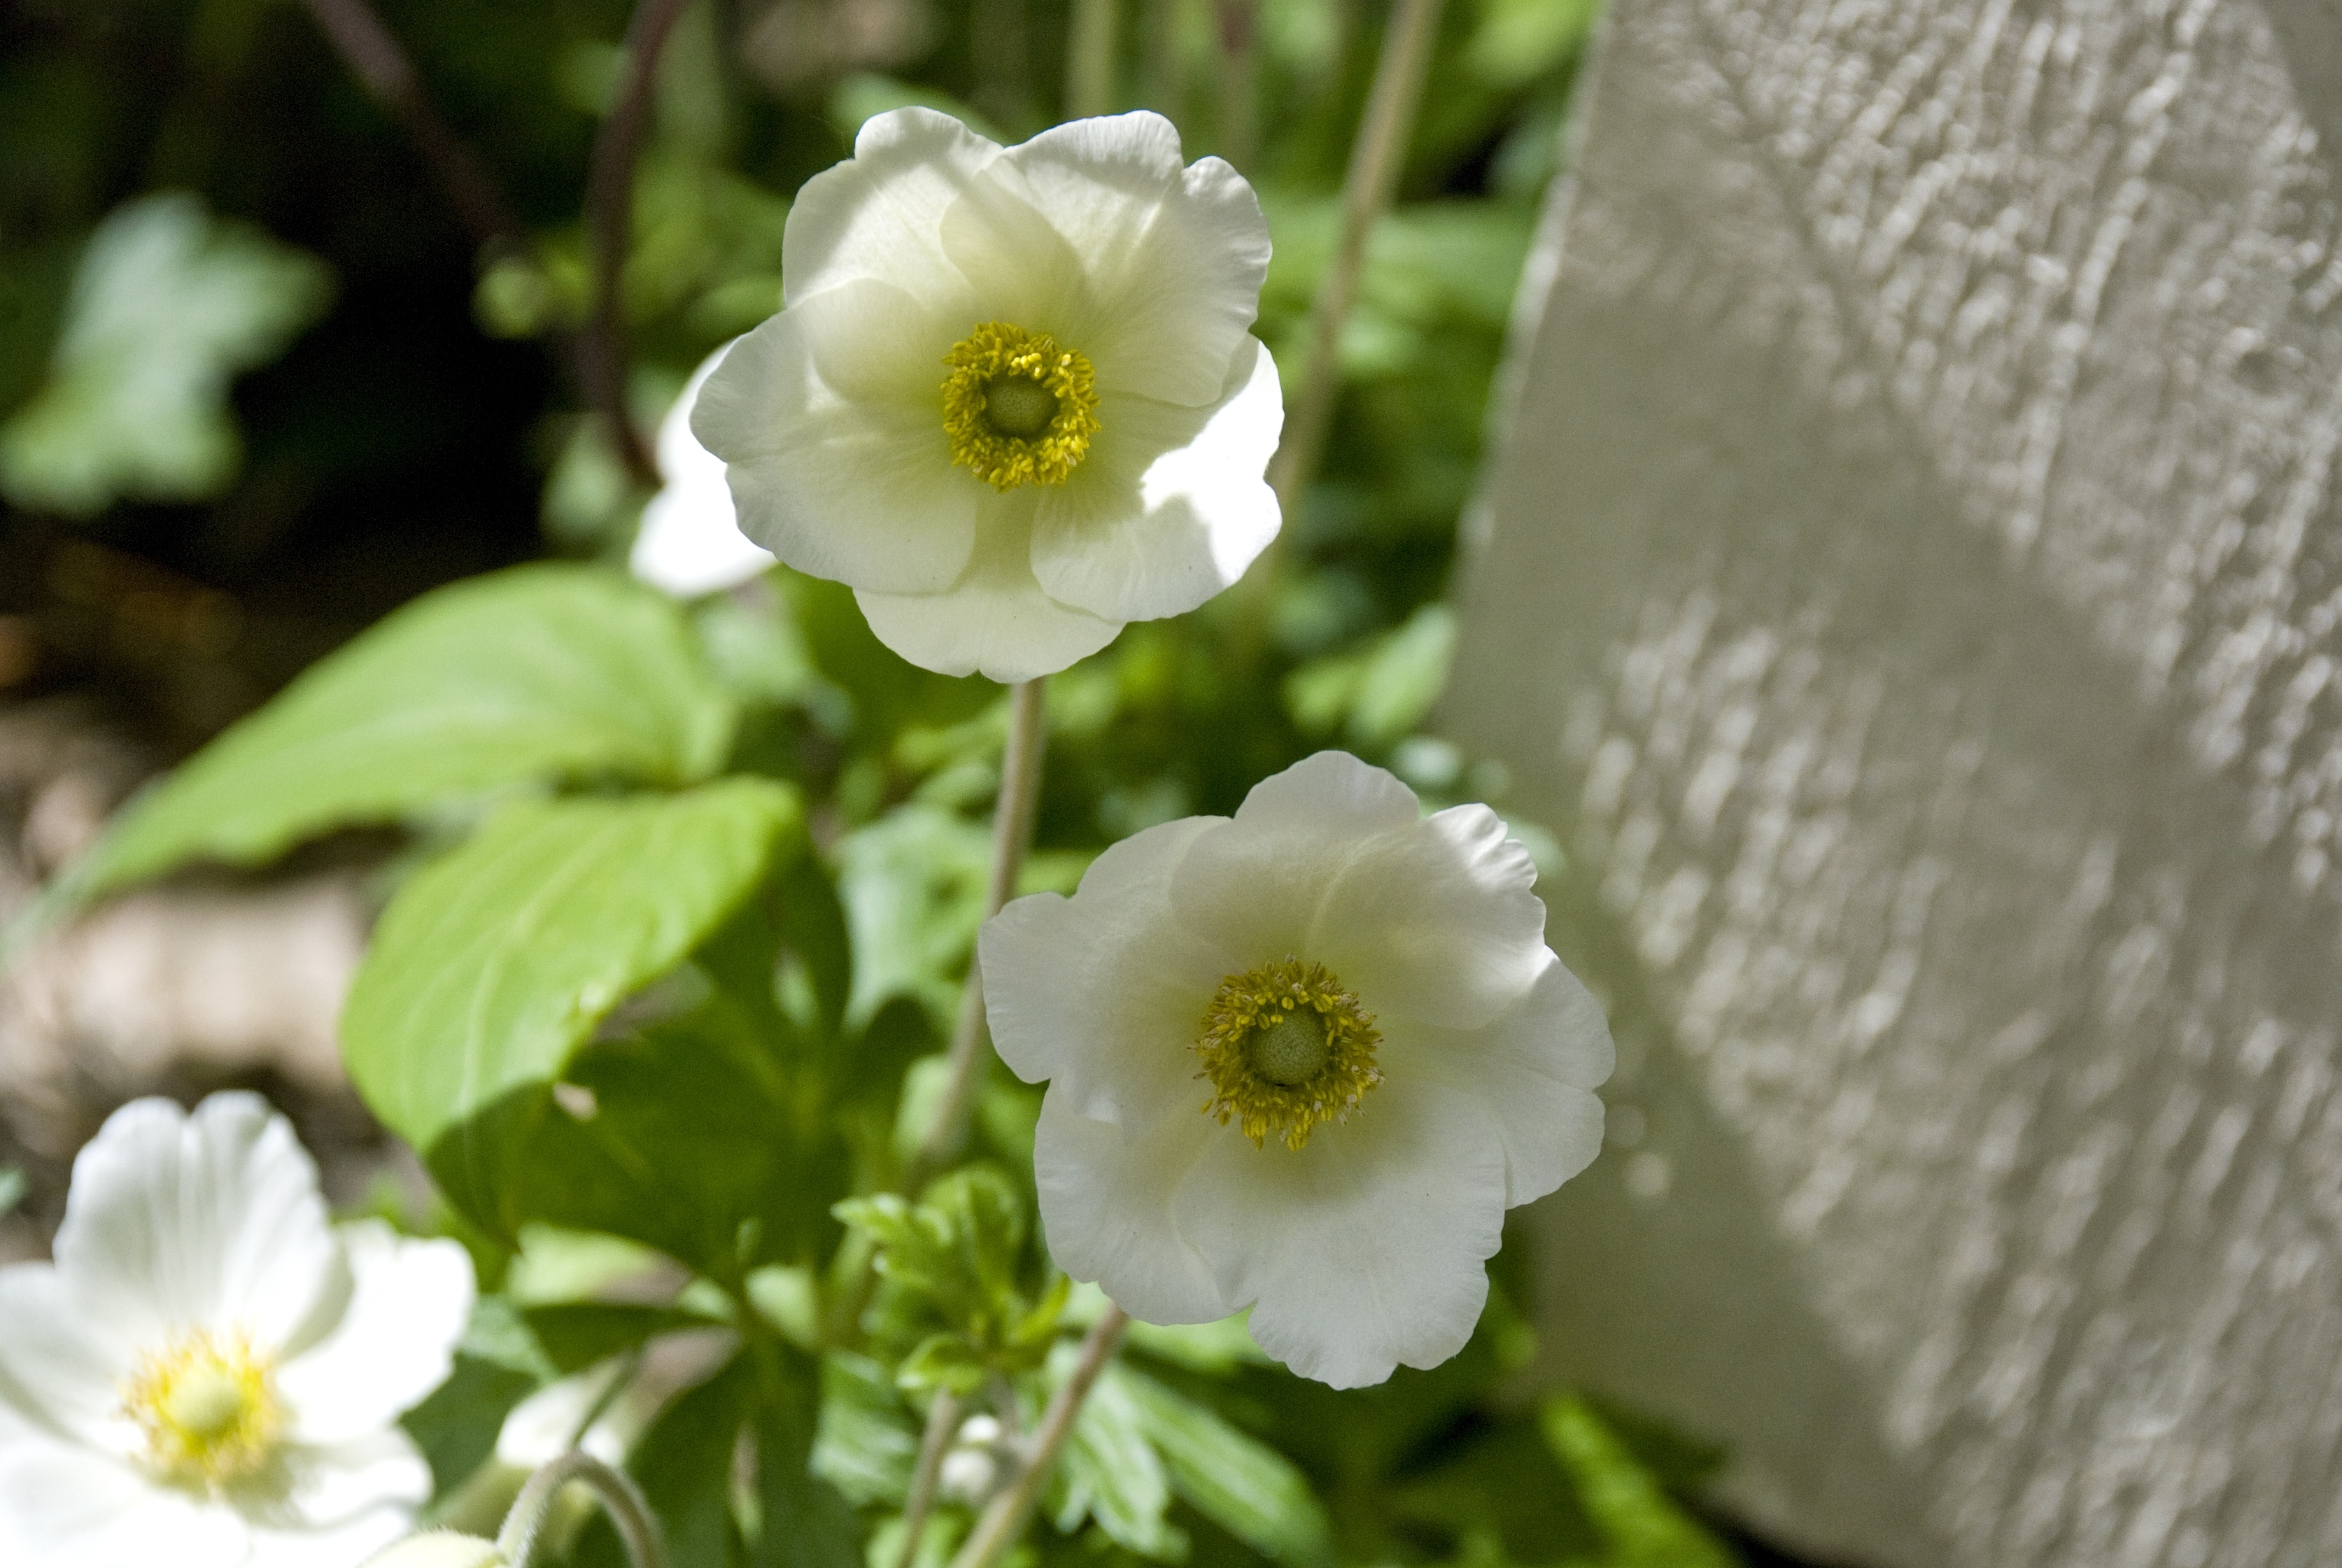
nature, blossom, plant, flower, petal, summer, rose, spring, botany, garden, flora, wildflower, close up, anemone, discount, macro photography, flowering plant, rose family, early flowering, burnet rose, land plant